To Demonstrate How Spiders Fly

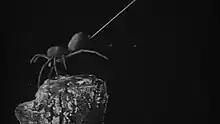
Screenshot from the film

To Demonstrate How Spiders Fly is a 1909 British animated short silent documentary film, directed by F. Percy Smith, featuring a close-up of an animated model spider throwing its silken thread to take to the air. The film features "the first of several animated creatures to appear in Smith's films", and according to Jenny Hammerton of BFI Screenonline was made in the belief, "that he could cure people of their fear of spiders by showing them blown up images of their eight legged foes on the cinema screen."